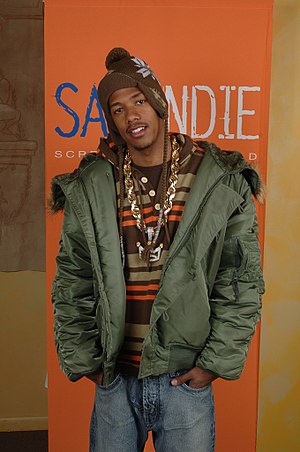
Nick Cannon
Nick Cannon, Januar 2007
Nick Cannon, er en amerikansk rapper, komiker og skuespiller.